The Train: Escape to Normandy

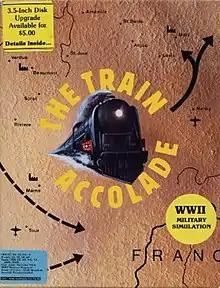

The Train: Escape to Normandy is a video game released by Accolade in 1987 and themed loosely on the motion picture "The Train", starring Burt Lancaster. In the video game, the player assumes the role of a train hijacker who has commandeered a steam train to escape Nazi Germany during World War II. When the train is in motion, the player must maintain the correct speed, steam pressure and other operational parameters. Also, the player must attempt to shoot down Nazi fighter planes which occasionally strafe the train by aiming and firing anti-aircraft guns mounted to the engine. When the train sometimes stops briefly for resupply at various stations, the player must also provide cover fire against attackers in the station buildings for comrades resupplying the train.